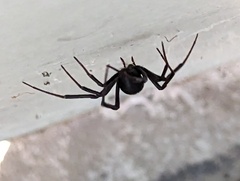
Species: Lactrodectus_hesperus